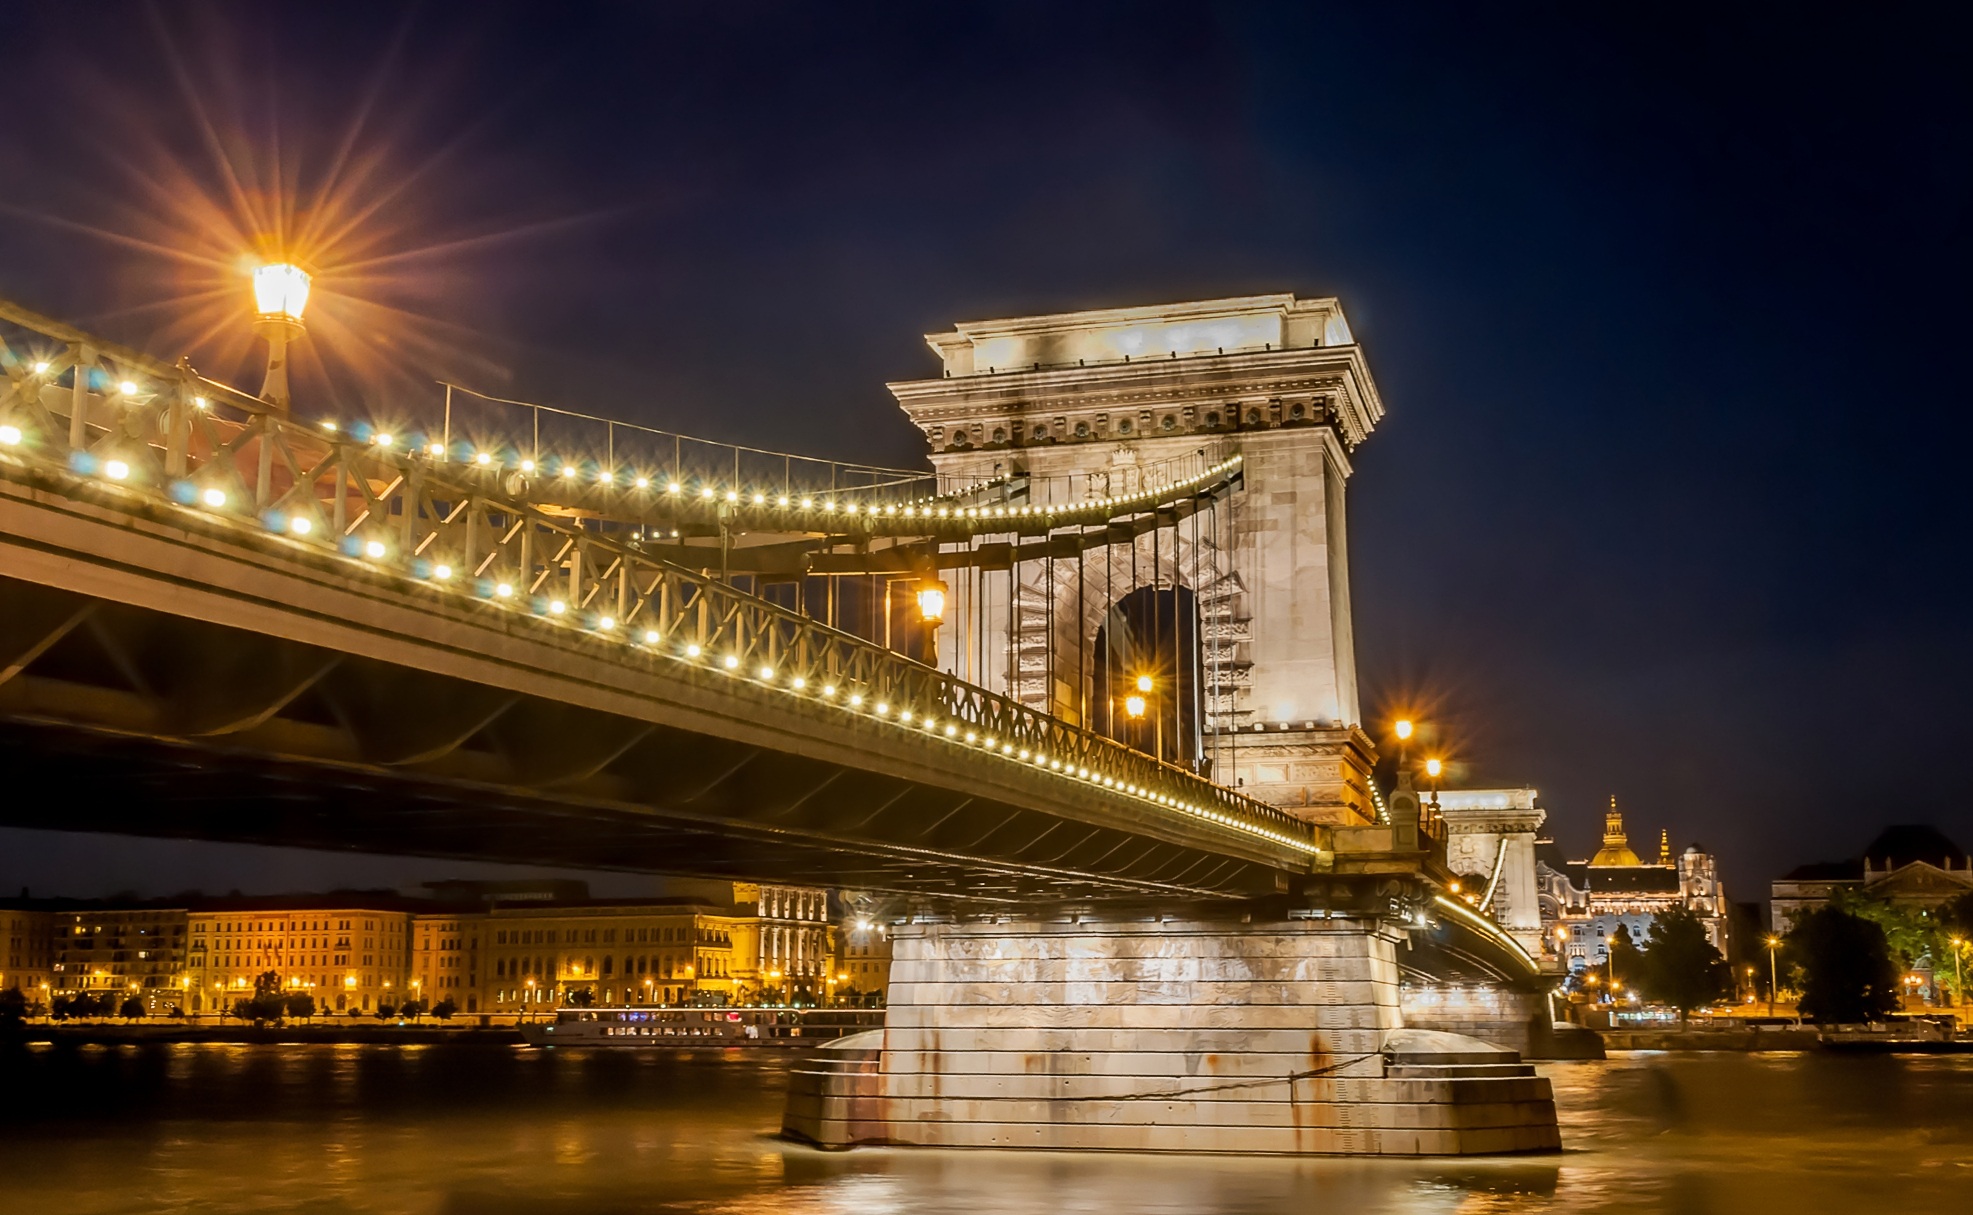
landscape, water, architecture, bridge, skyline, night, city, skyscraper, river, cityscape, panorama, downtown, dusk, evening, reflection, landmark, budapest, metropolis, chain bridge, urban area, human settlement